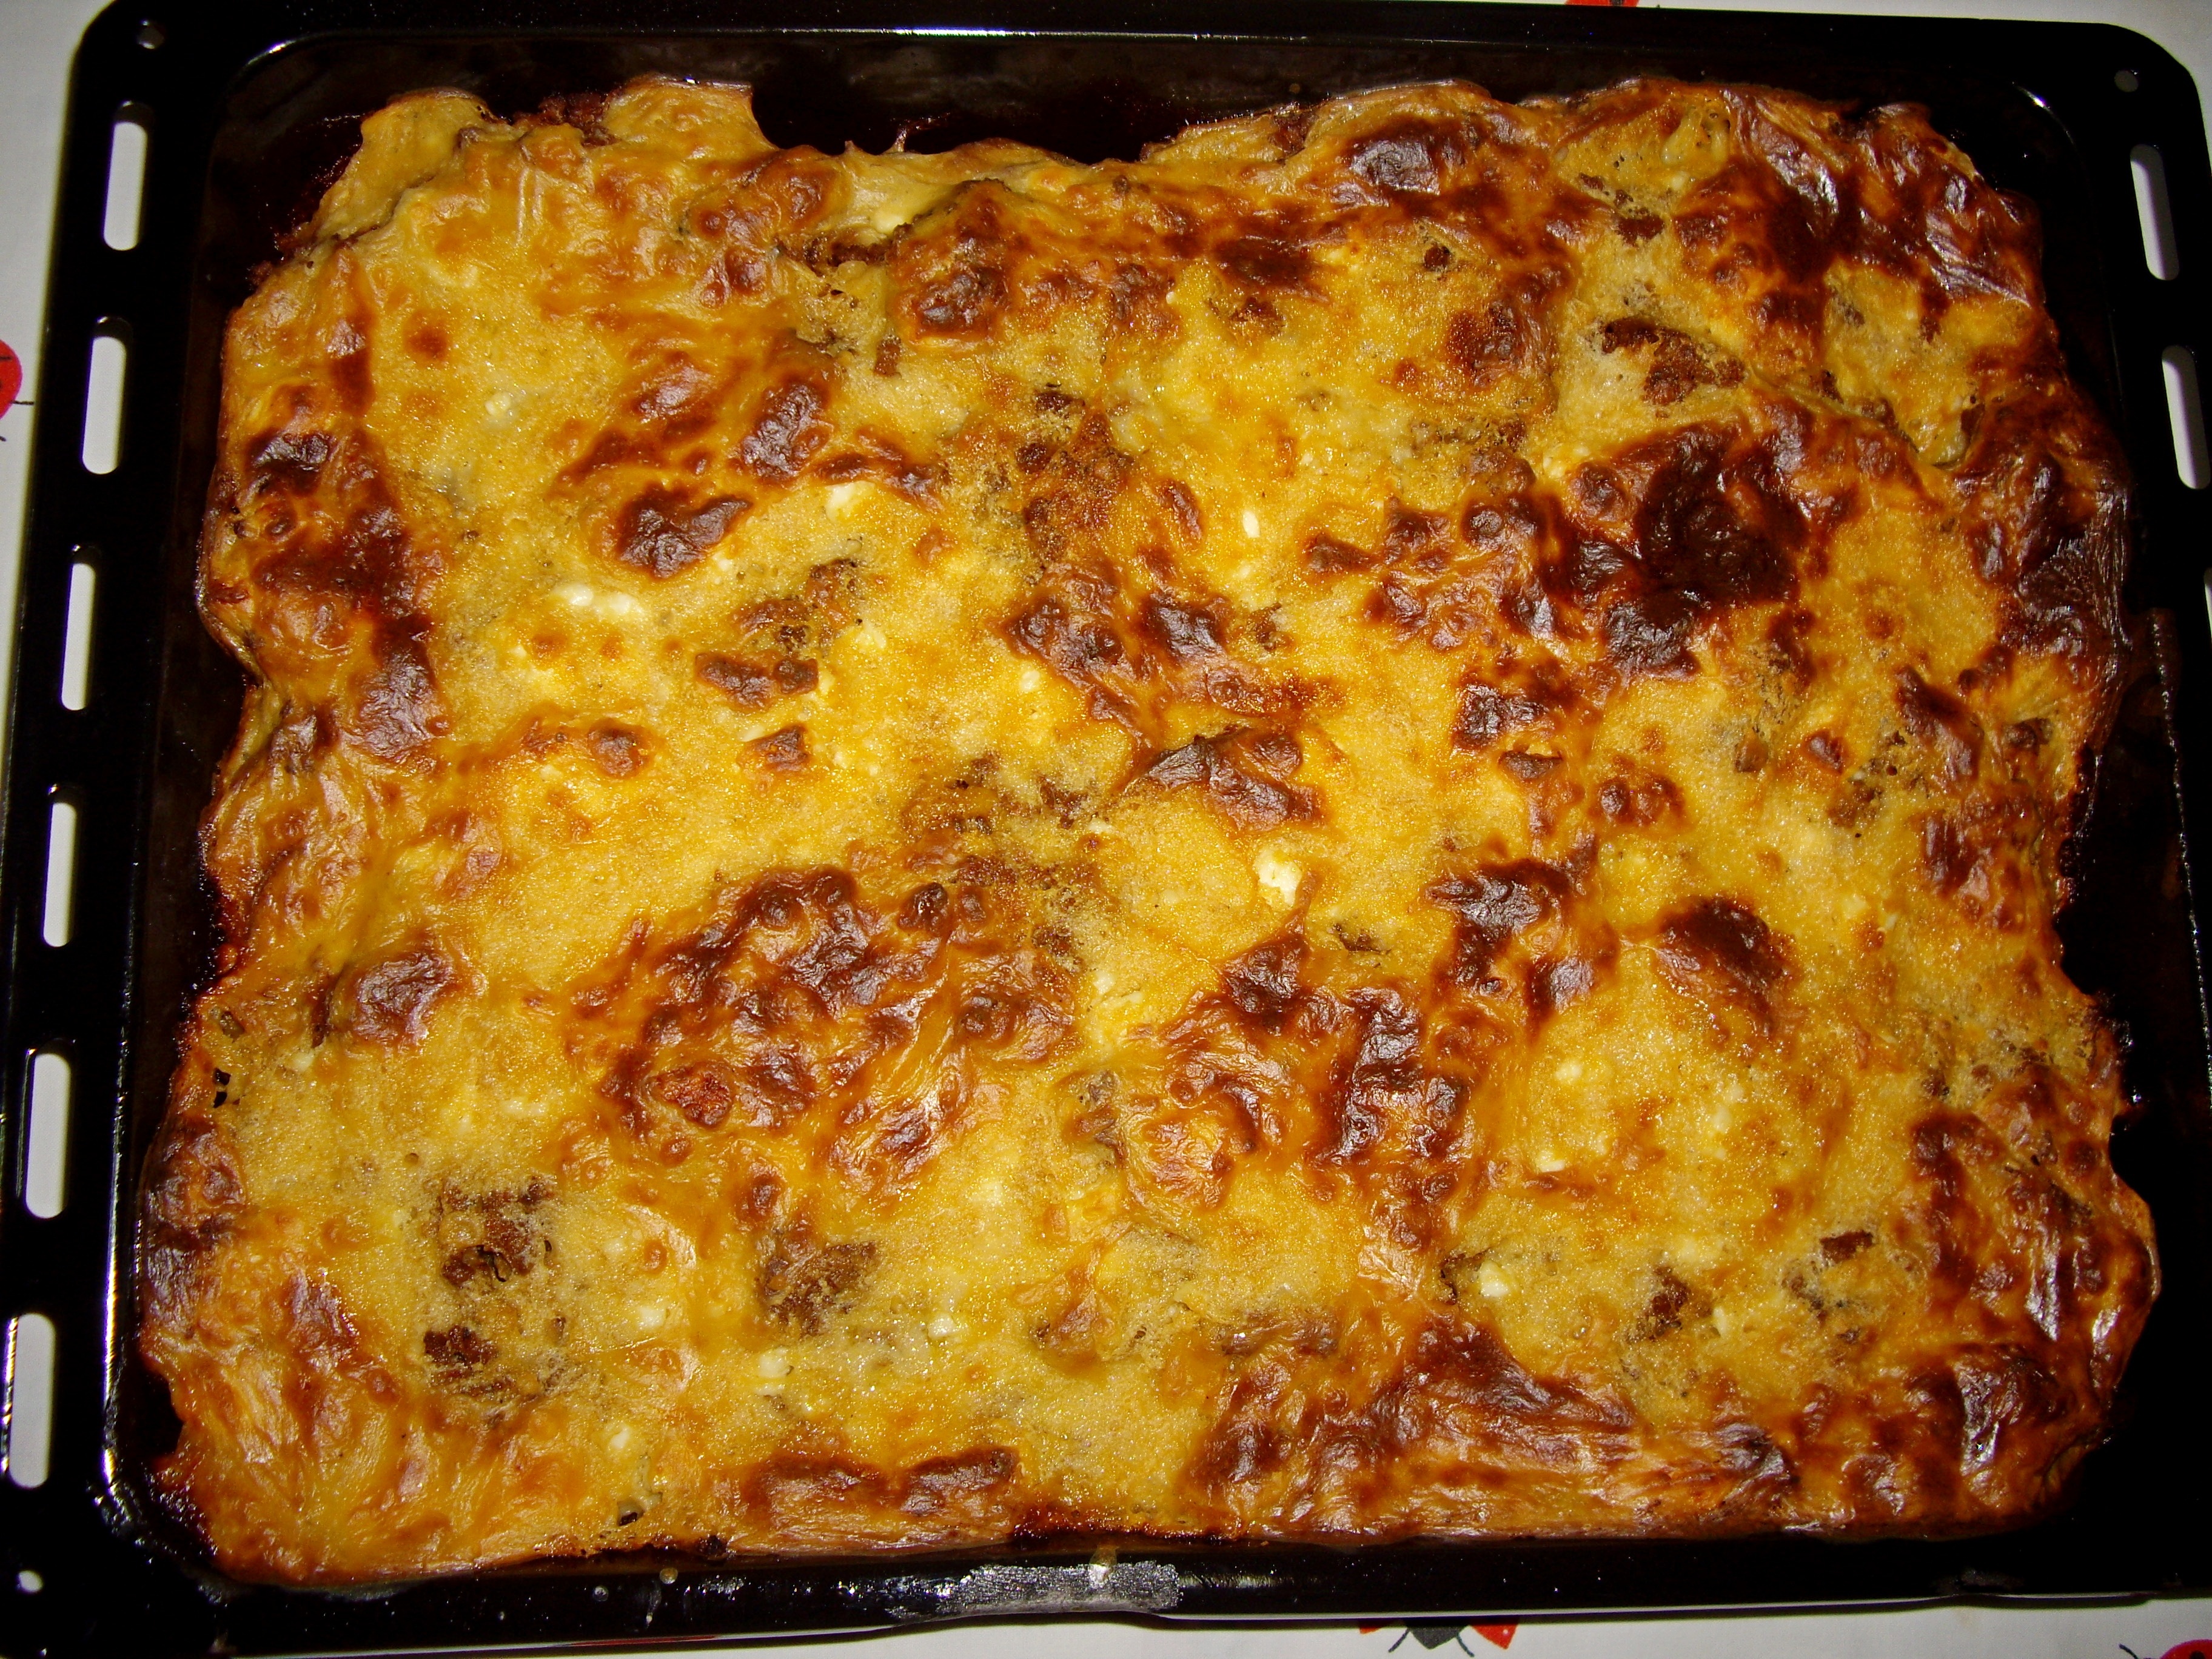
dish, food, produce, cuisine, pasta, tartiflette, italian food, greek food, pizza cheese, lasagne, european food, cookware and bakeware, zwiebelkuchen, moussaka, mousakas, musaka, pastitsio